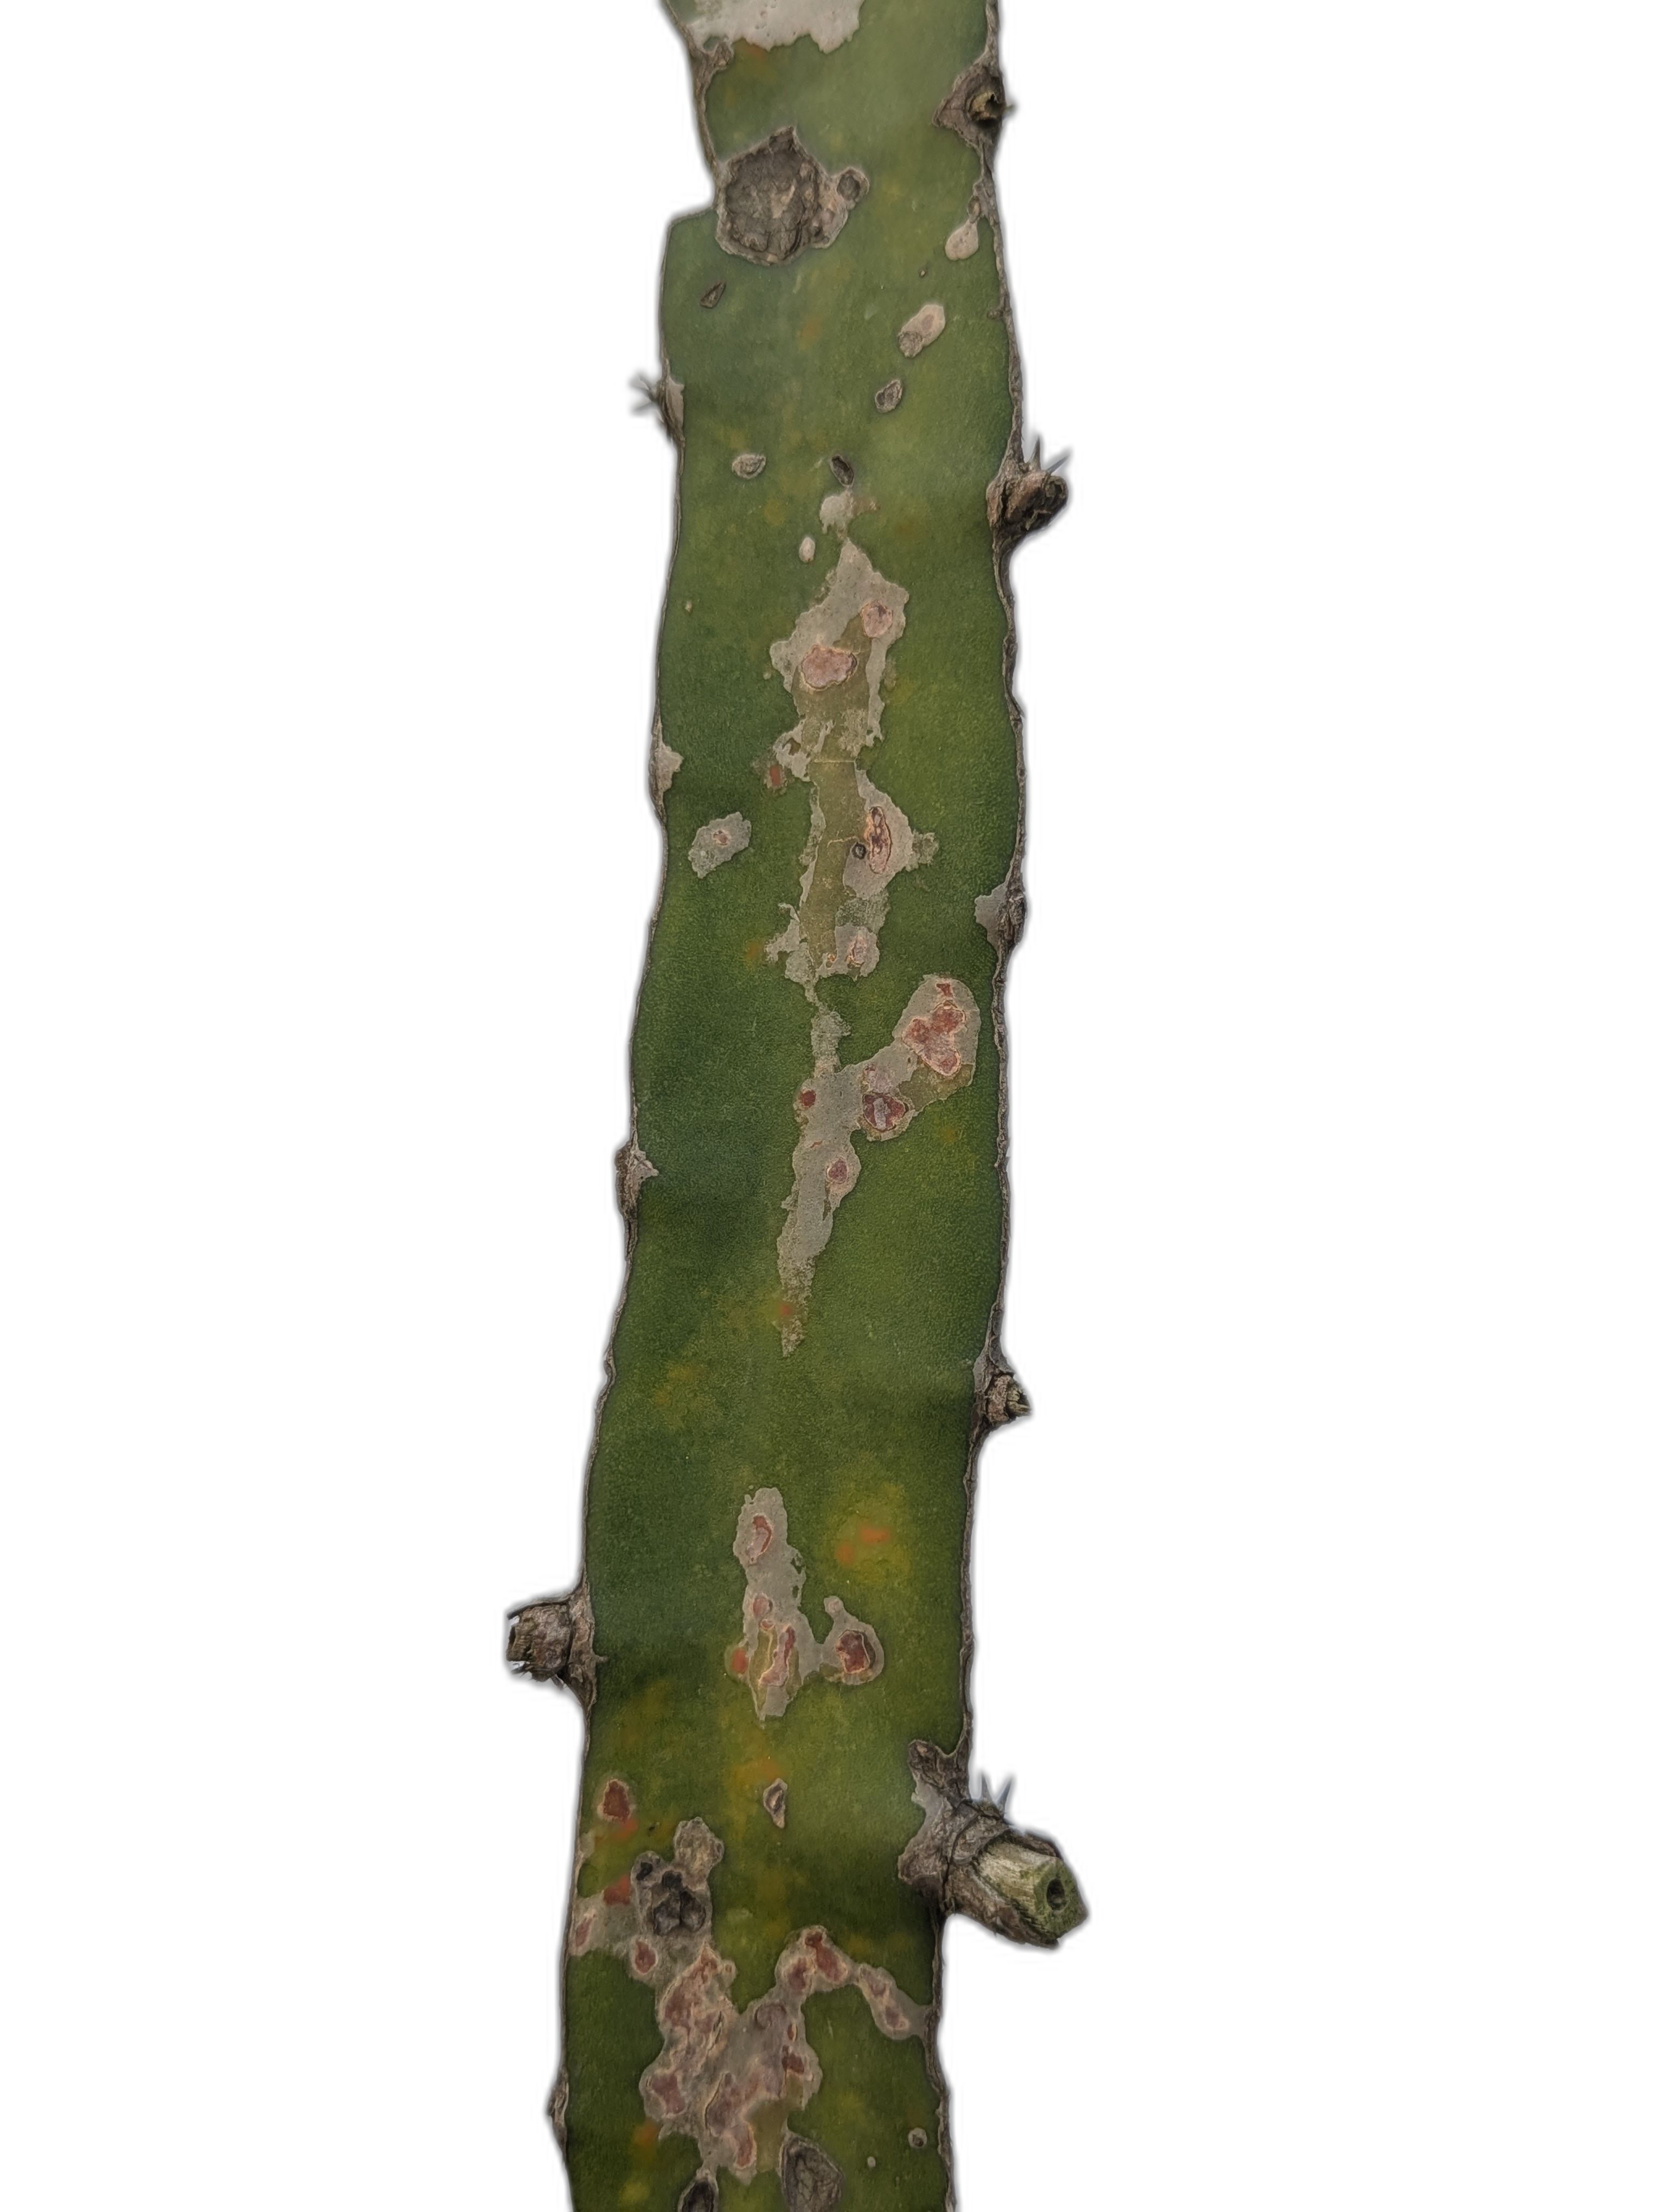
Label: Bad leaf